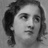
Emotion: neutral